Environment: real
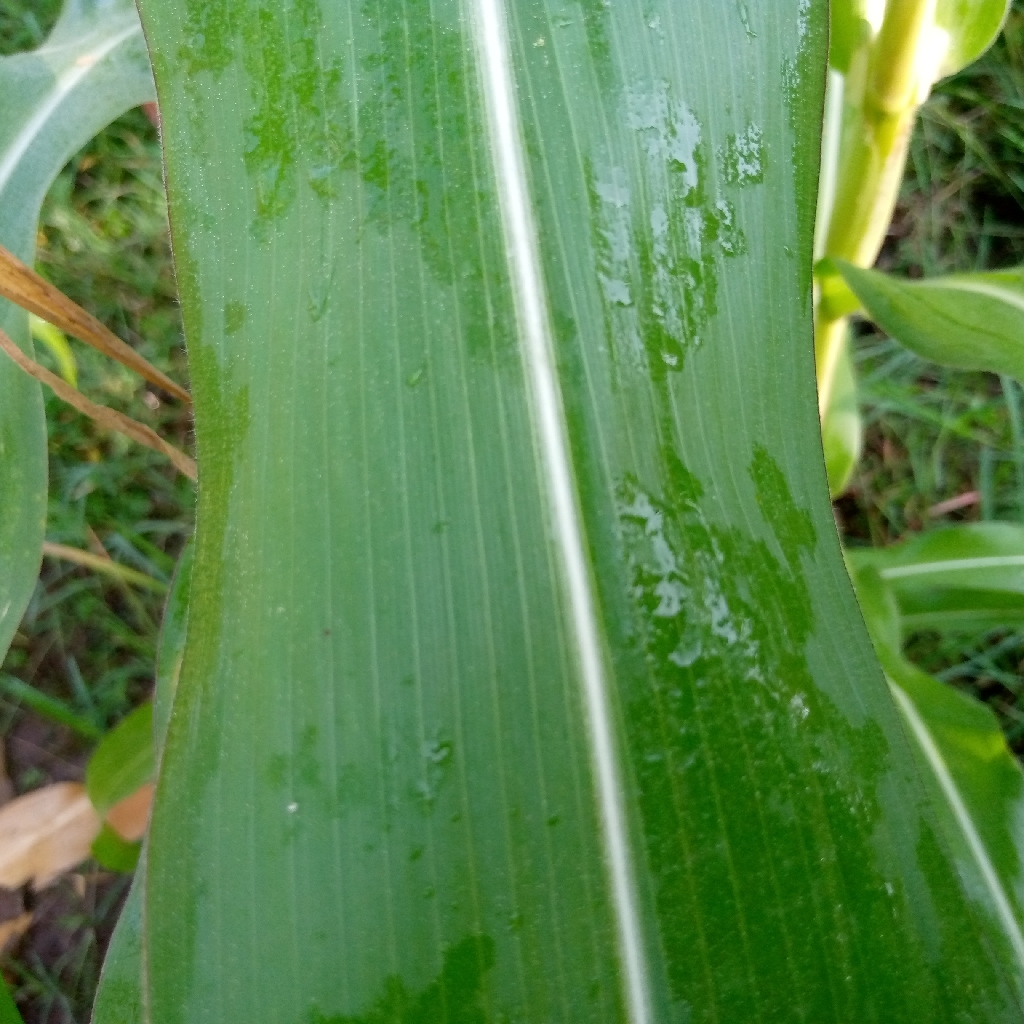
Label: healthy